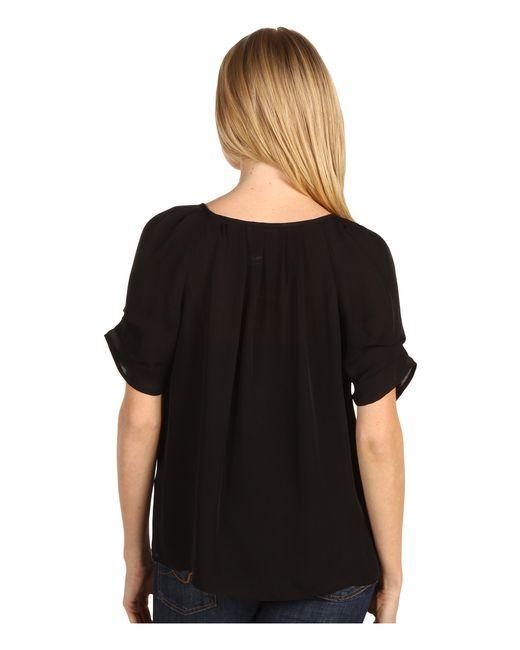
Lässiges schlichtes schwarzes Top für Damen